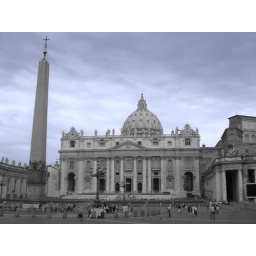
Original image taken in black and white.Post editing:CropConvert to colour imageBlue and cyan hue adjustment to sky only (masked)